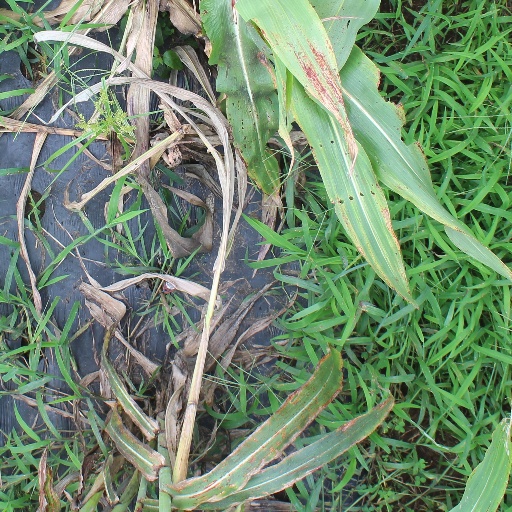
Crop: sorghum